Octavia Hill

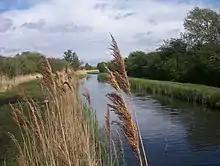
Wicken Fen acquired by the National Trust in 1899

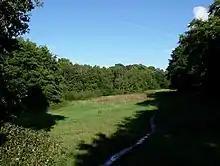
Hampstead Heath saved by Octavia Hill and others

Among Hill's concerns was that her tenants, and all urban workers, should have access to open spaces. She believed in "the life-enhancing virtues of pure earth, clean air and blue sky." In 1883 she wrote: